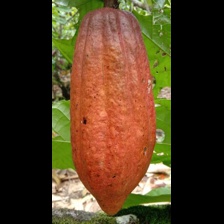
Label: sana